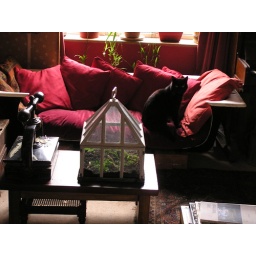
O'malley in the sofabath in our sitting room note the Flower press, Wardian case and book about Chile's forests. Plant fixated.